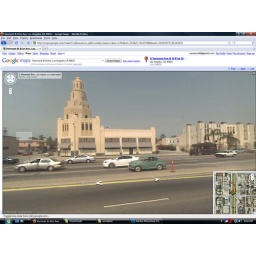
I think it is awesome how this seafoam green car fits in perfectly.